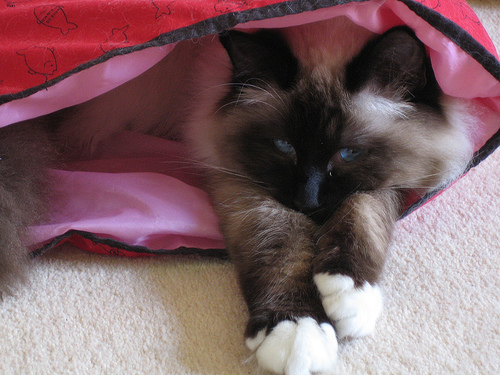
Animal: cat
Breed: Birman